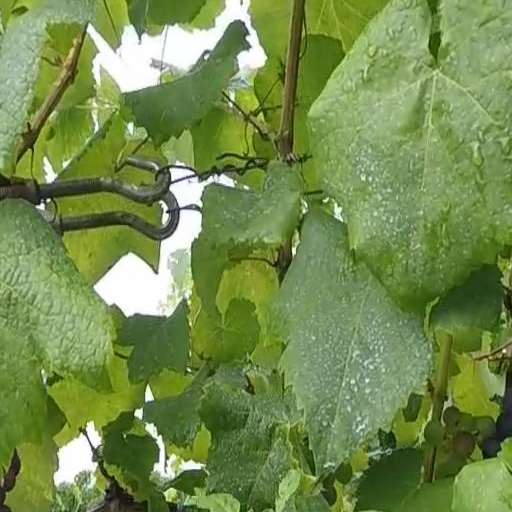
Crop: grape